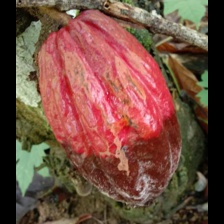
Label: phytophthora